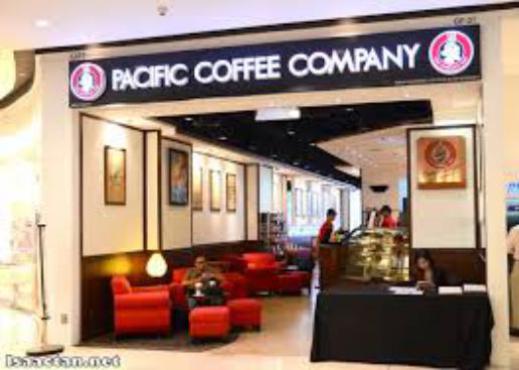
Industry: Food